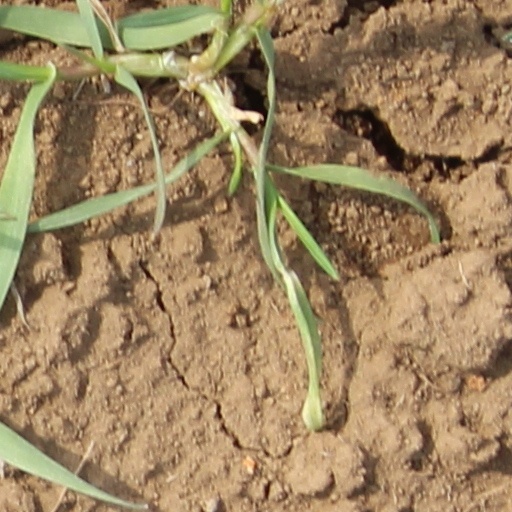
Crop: wheat